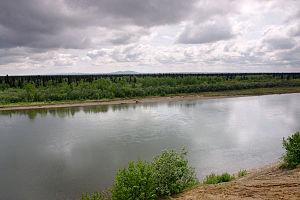
La rivière Mulchatna est un cours d'eau d'Alaska, aux États-Unis situé dans la région de recensement de Dillingham. C'est un affluent du fleuve Nushagak.